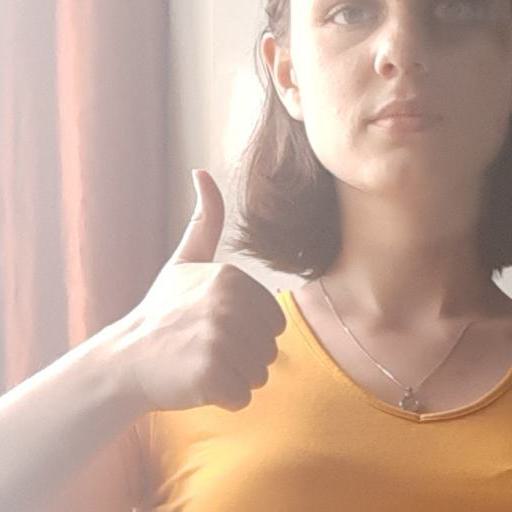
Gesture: like